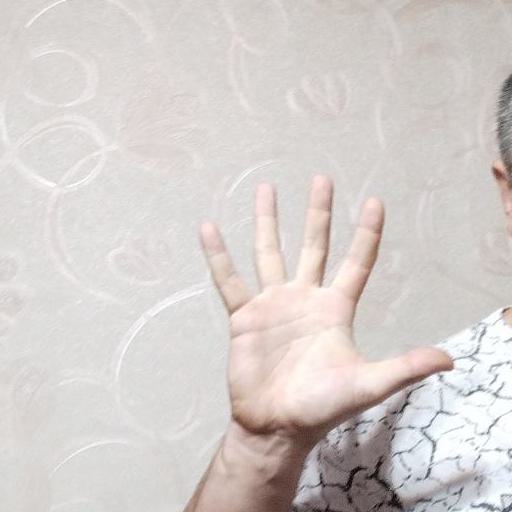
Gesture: palm